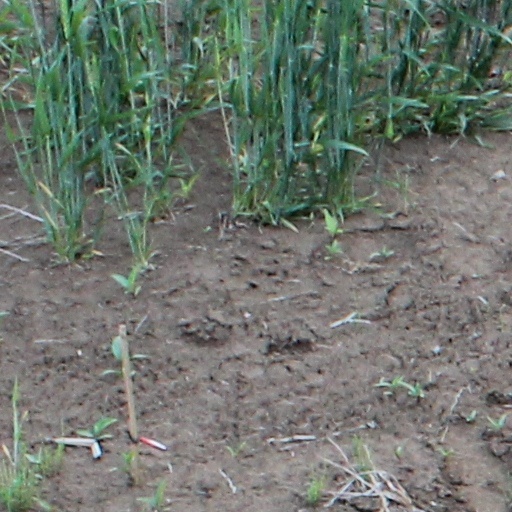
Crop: wheat